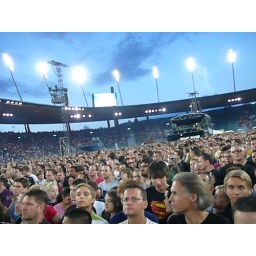
Nice blue sky... the clouds must have been directly over us. :P